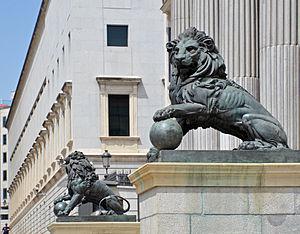
Congrès des députés - Madrid, Espagne Español: Congreso de los Diputados de España - Madrid